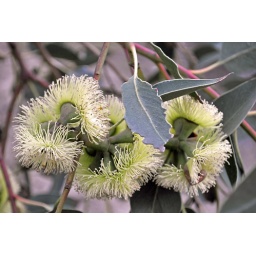
I have never seen a eucalyptus tree in flower before. Which is odd, because California isn't short of eucalyptus trees.